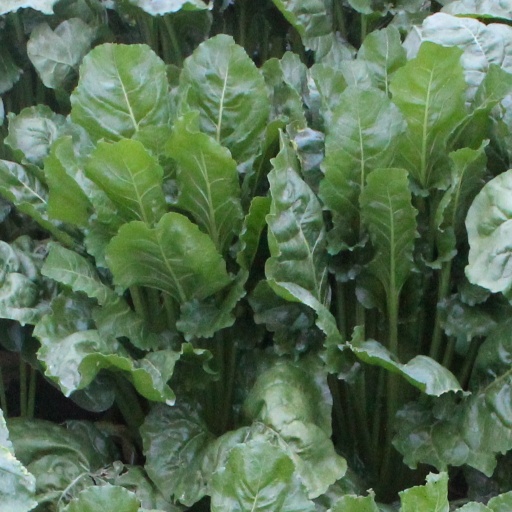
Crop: sugar beet